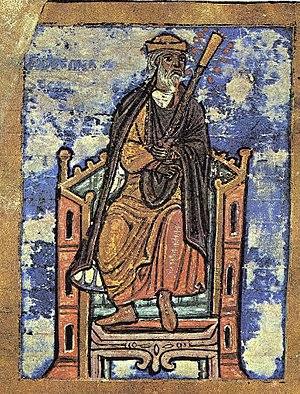
Cette page comprend la liste des règnes de souverains européens supérieurs à 50 ans.